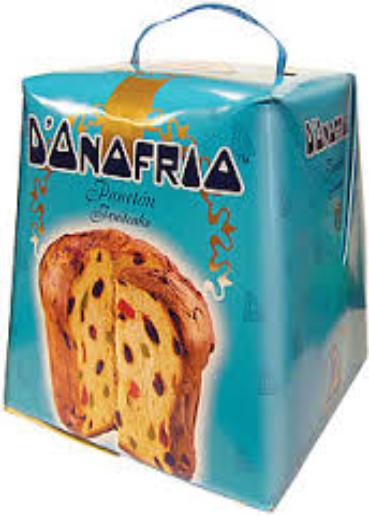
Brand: Chocolate D'Onofrio
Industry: Food